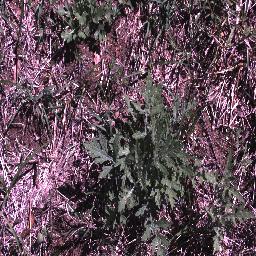
Label: parthenium